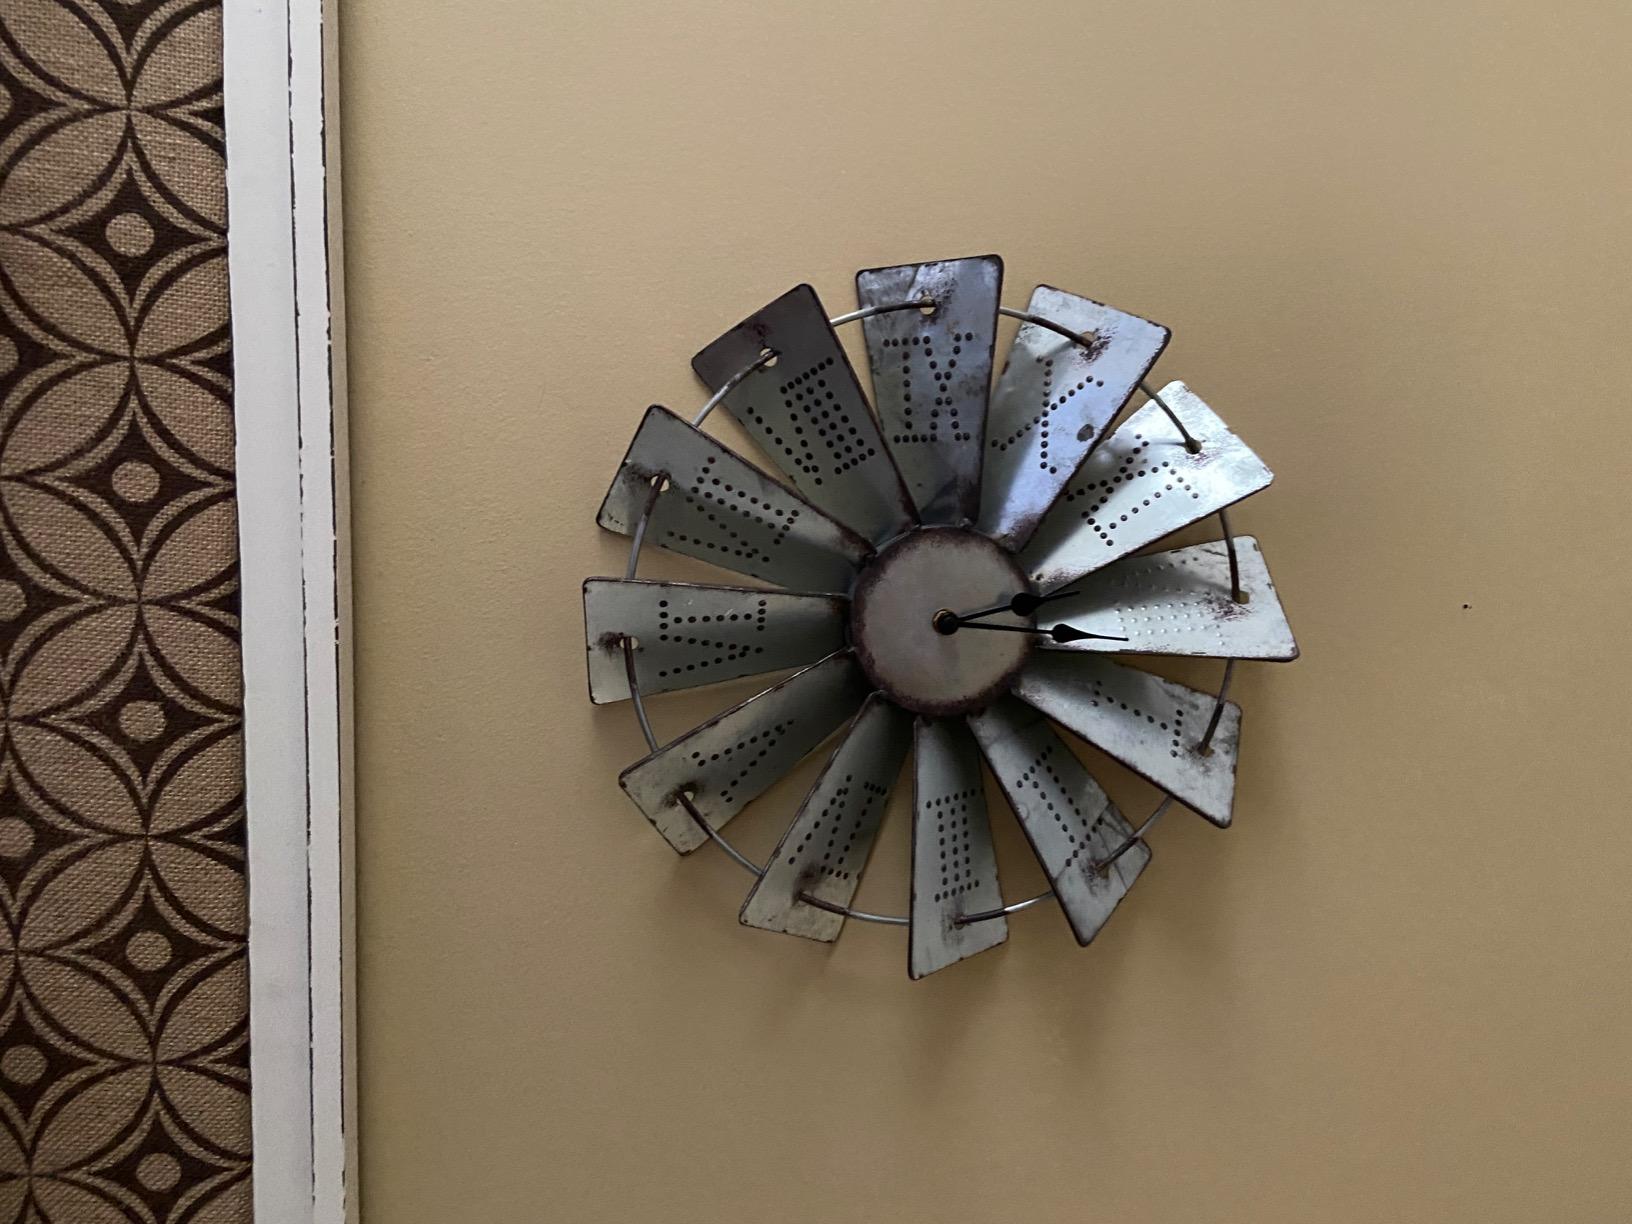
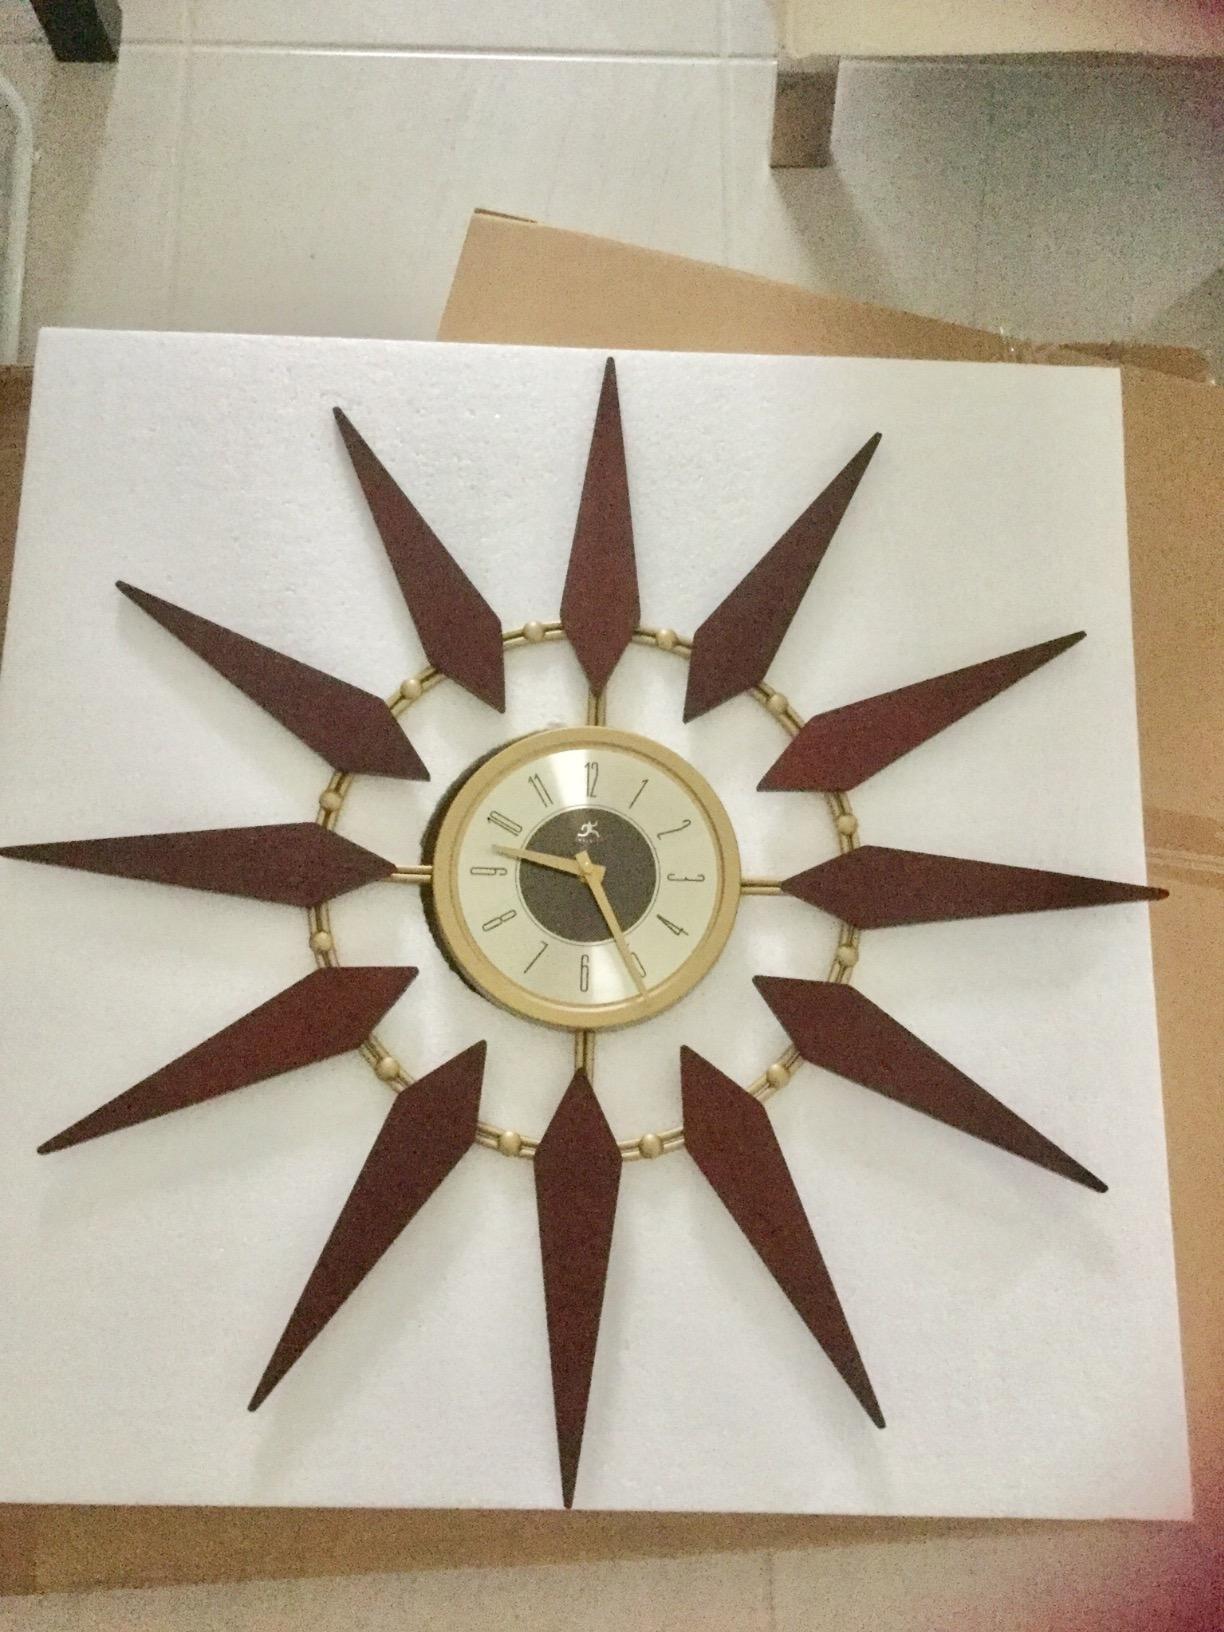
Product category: clock
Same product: no